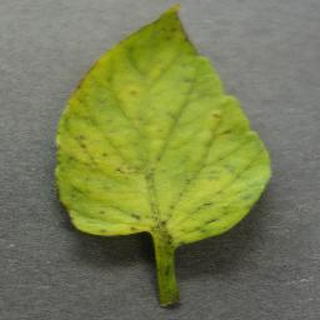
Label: tomato_yellow_leaf_curl_virus